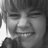
Emotion: happy